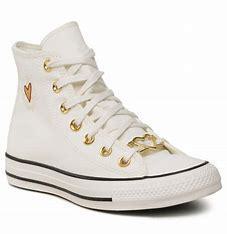
Brand: Converse
Model: Ctas Hi